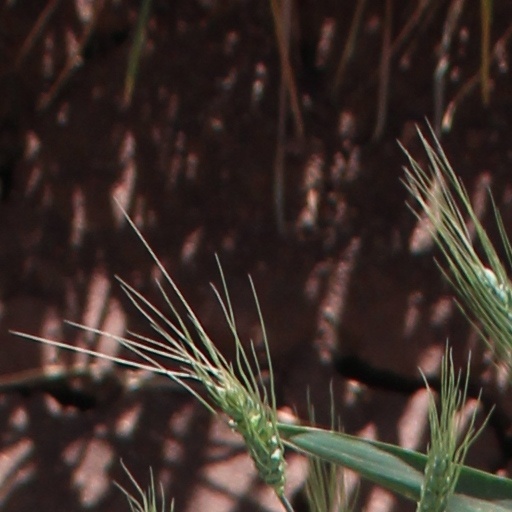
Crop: wheat